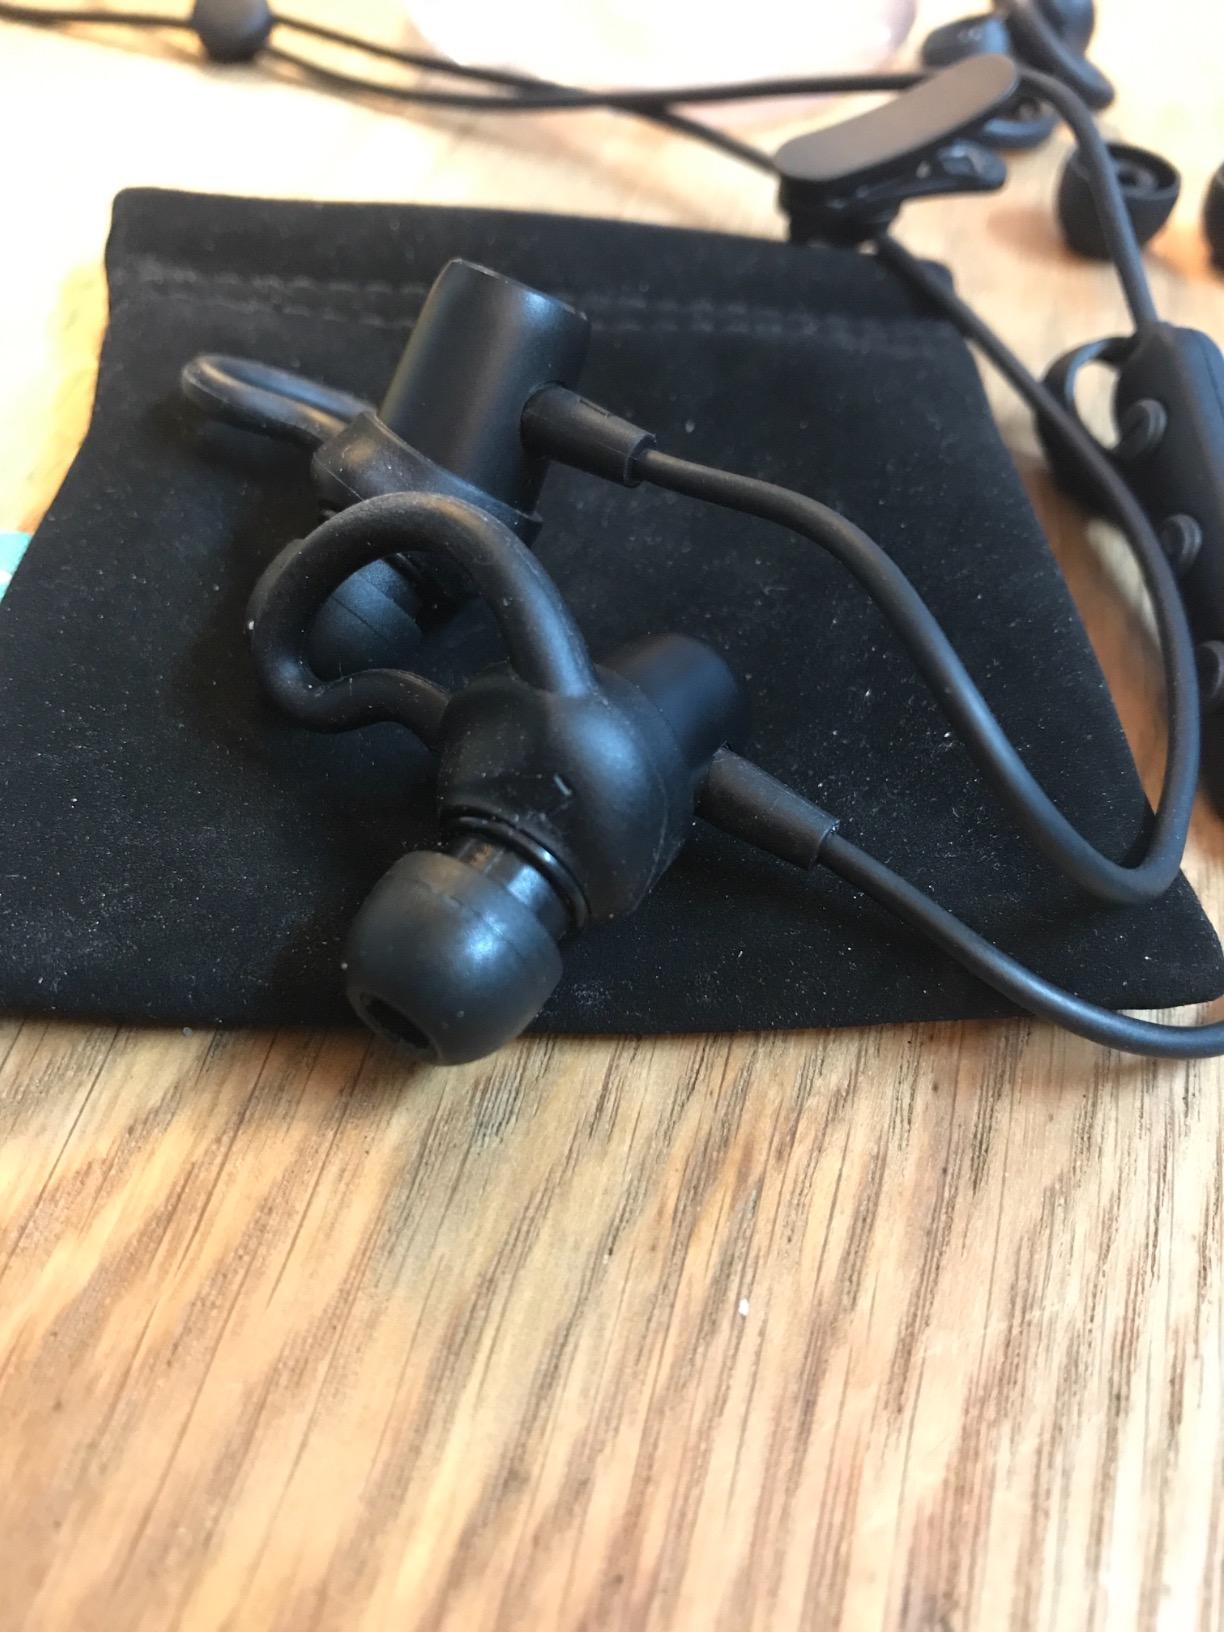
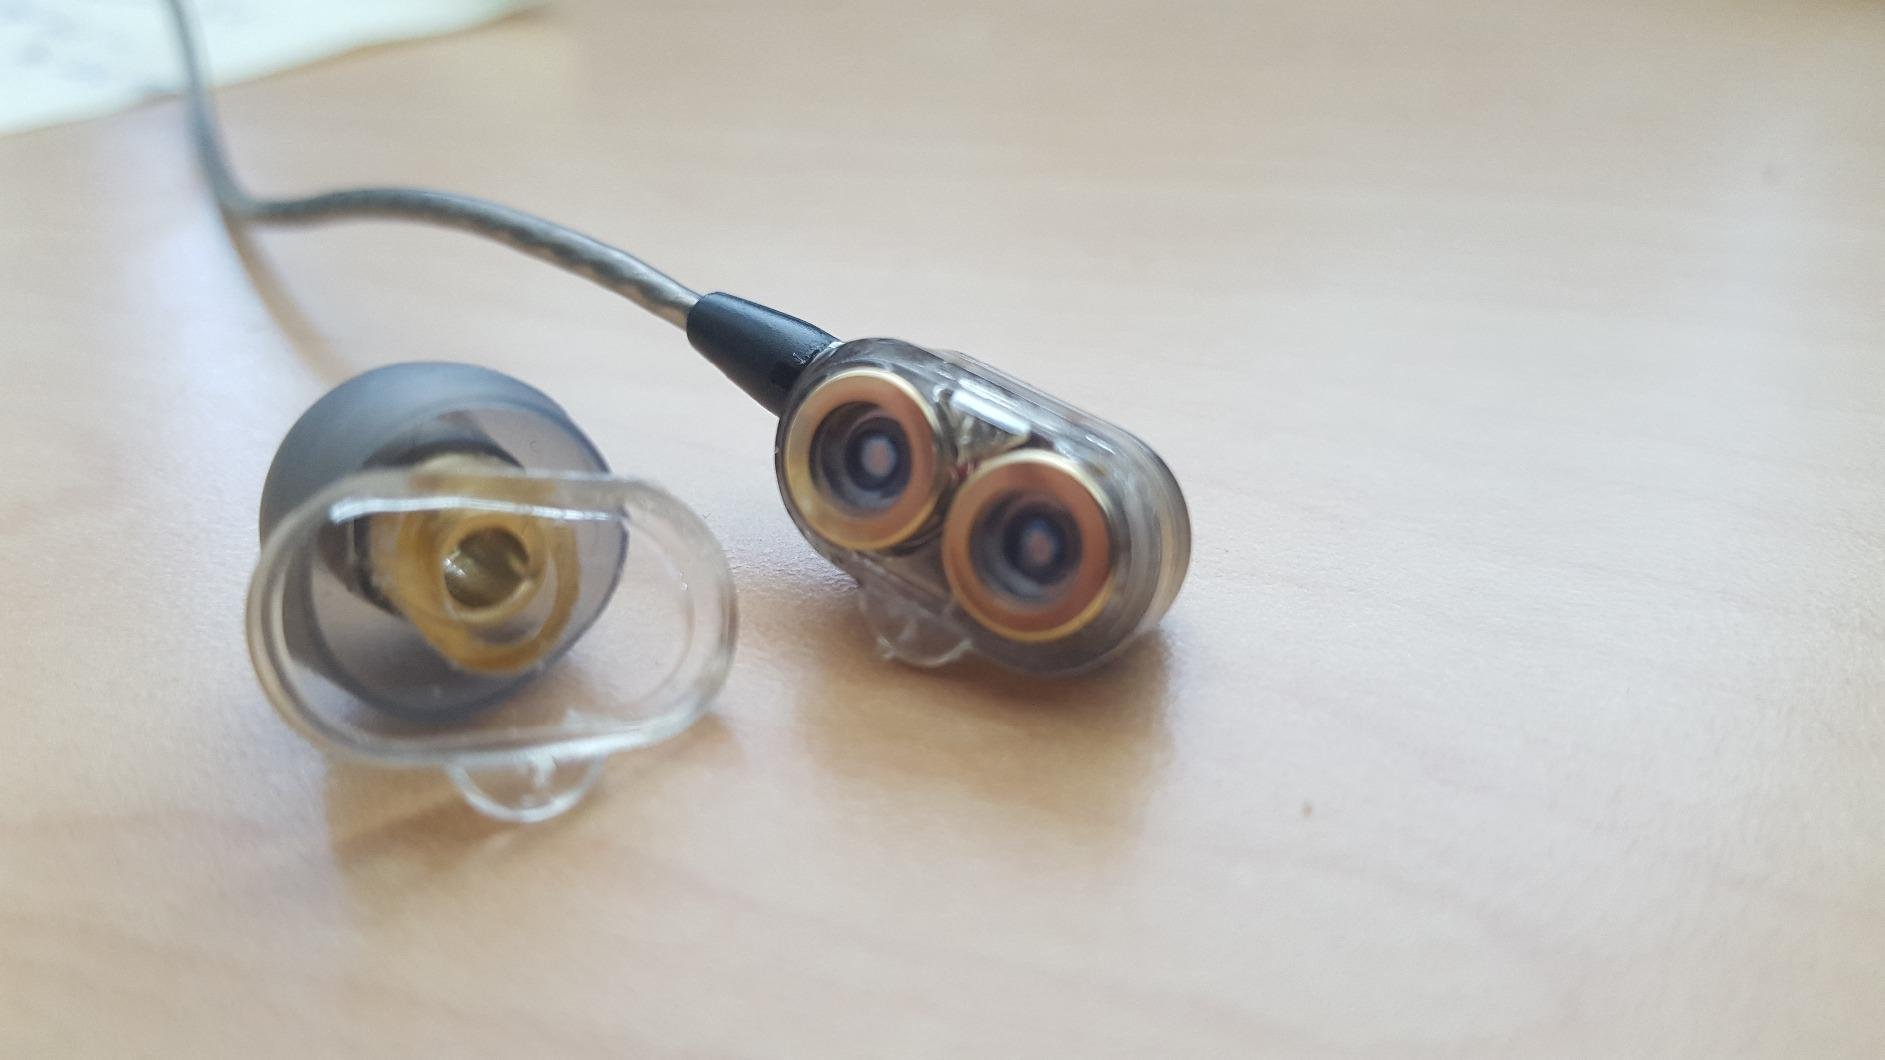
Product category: headphones
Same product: no